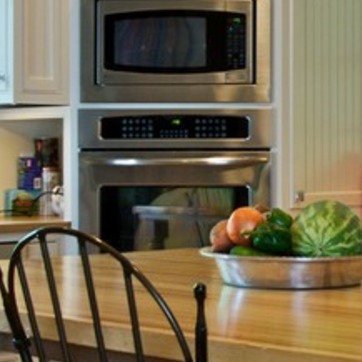
Material: metal